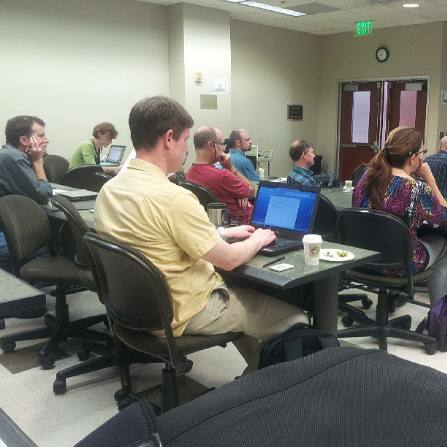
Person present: Yes